Kaysha Love

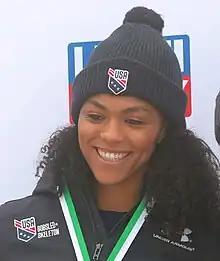
Love in 2023

Kaysha Love (born September 24, 1997) is an American bobsledder and former collegiate sprinter. She attended and competed in track and field at the University of Nevada-Las Vegas, where she was a two-time Second Team All-American (2017–2018). She was Utah’s 2016 Gatorade State Girls Track and Field Athlete of the Year in high school. She represented the United States at the 2022 Winter Olympics, where she competed in the two-woman bobsled.